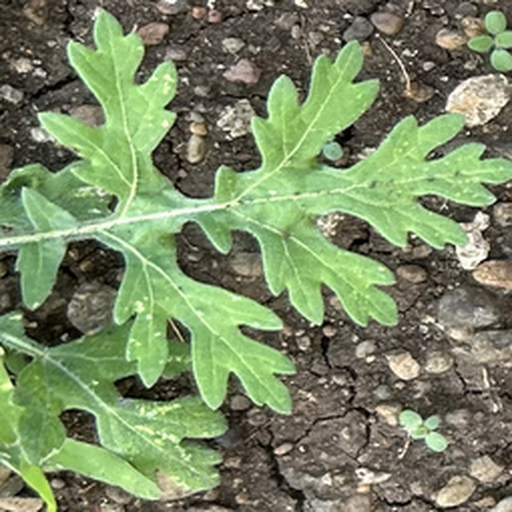
Weed species: Gajar_gavat_(Parthenium hysterophorus)